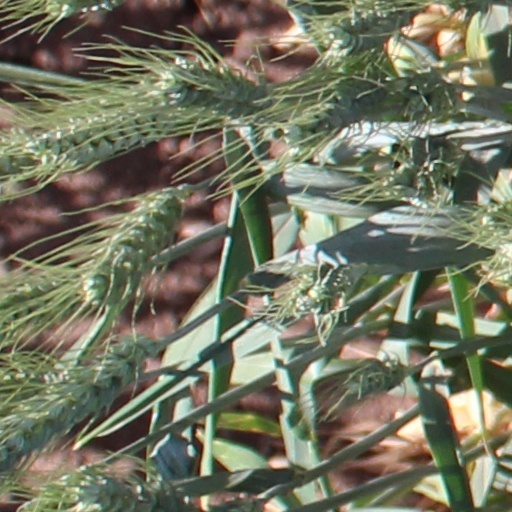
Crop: wheat